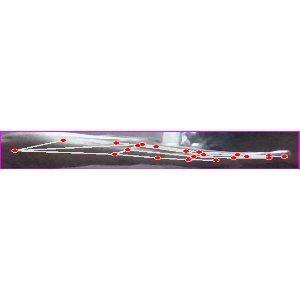
अक्षर: ज